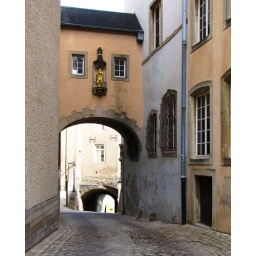
Located near the former fish market and was the centre of town.